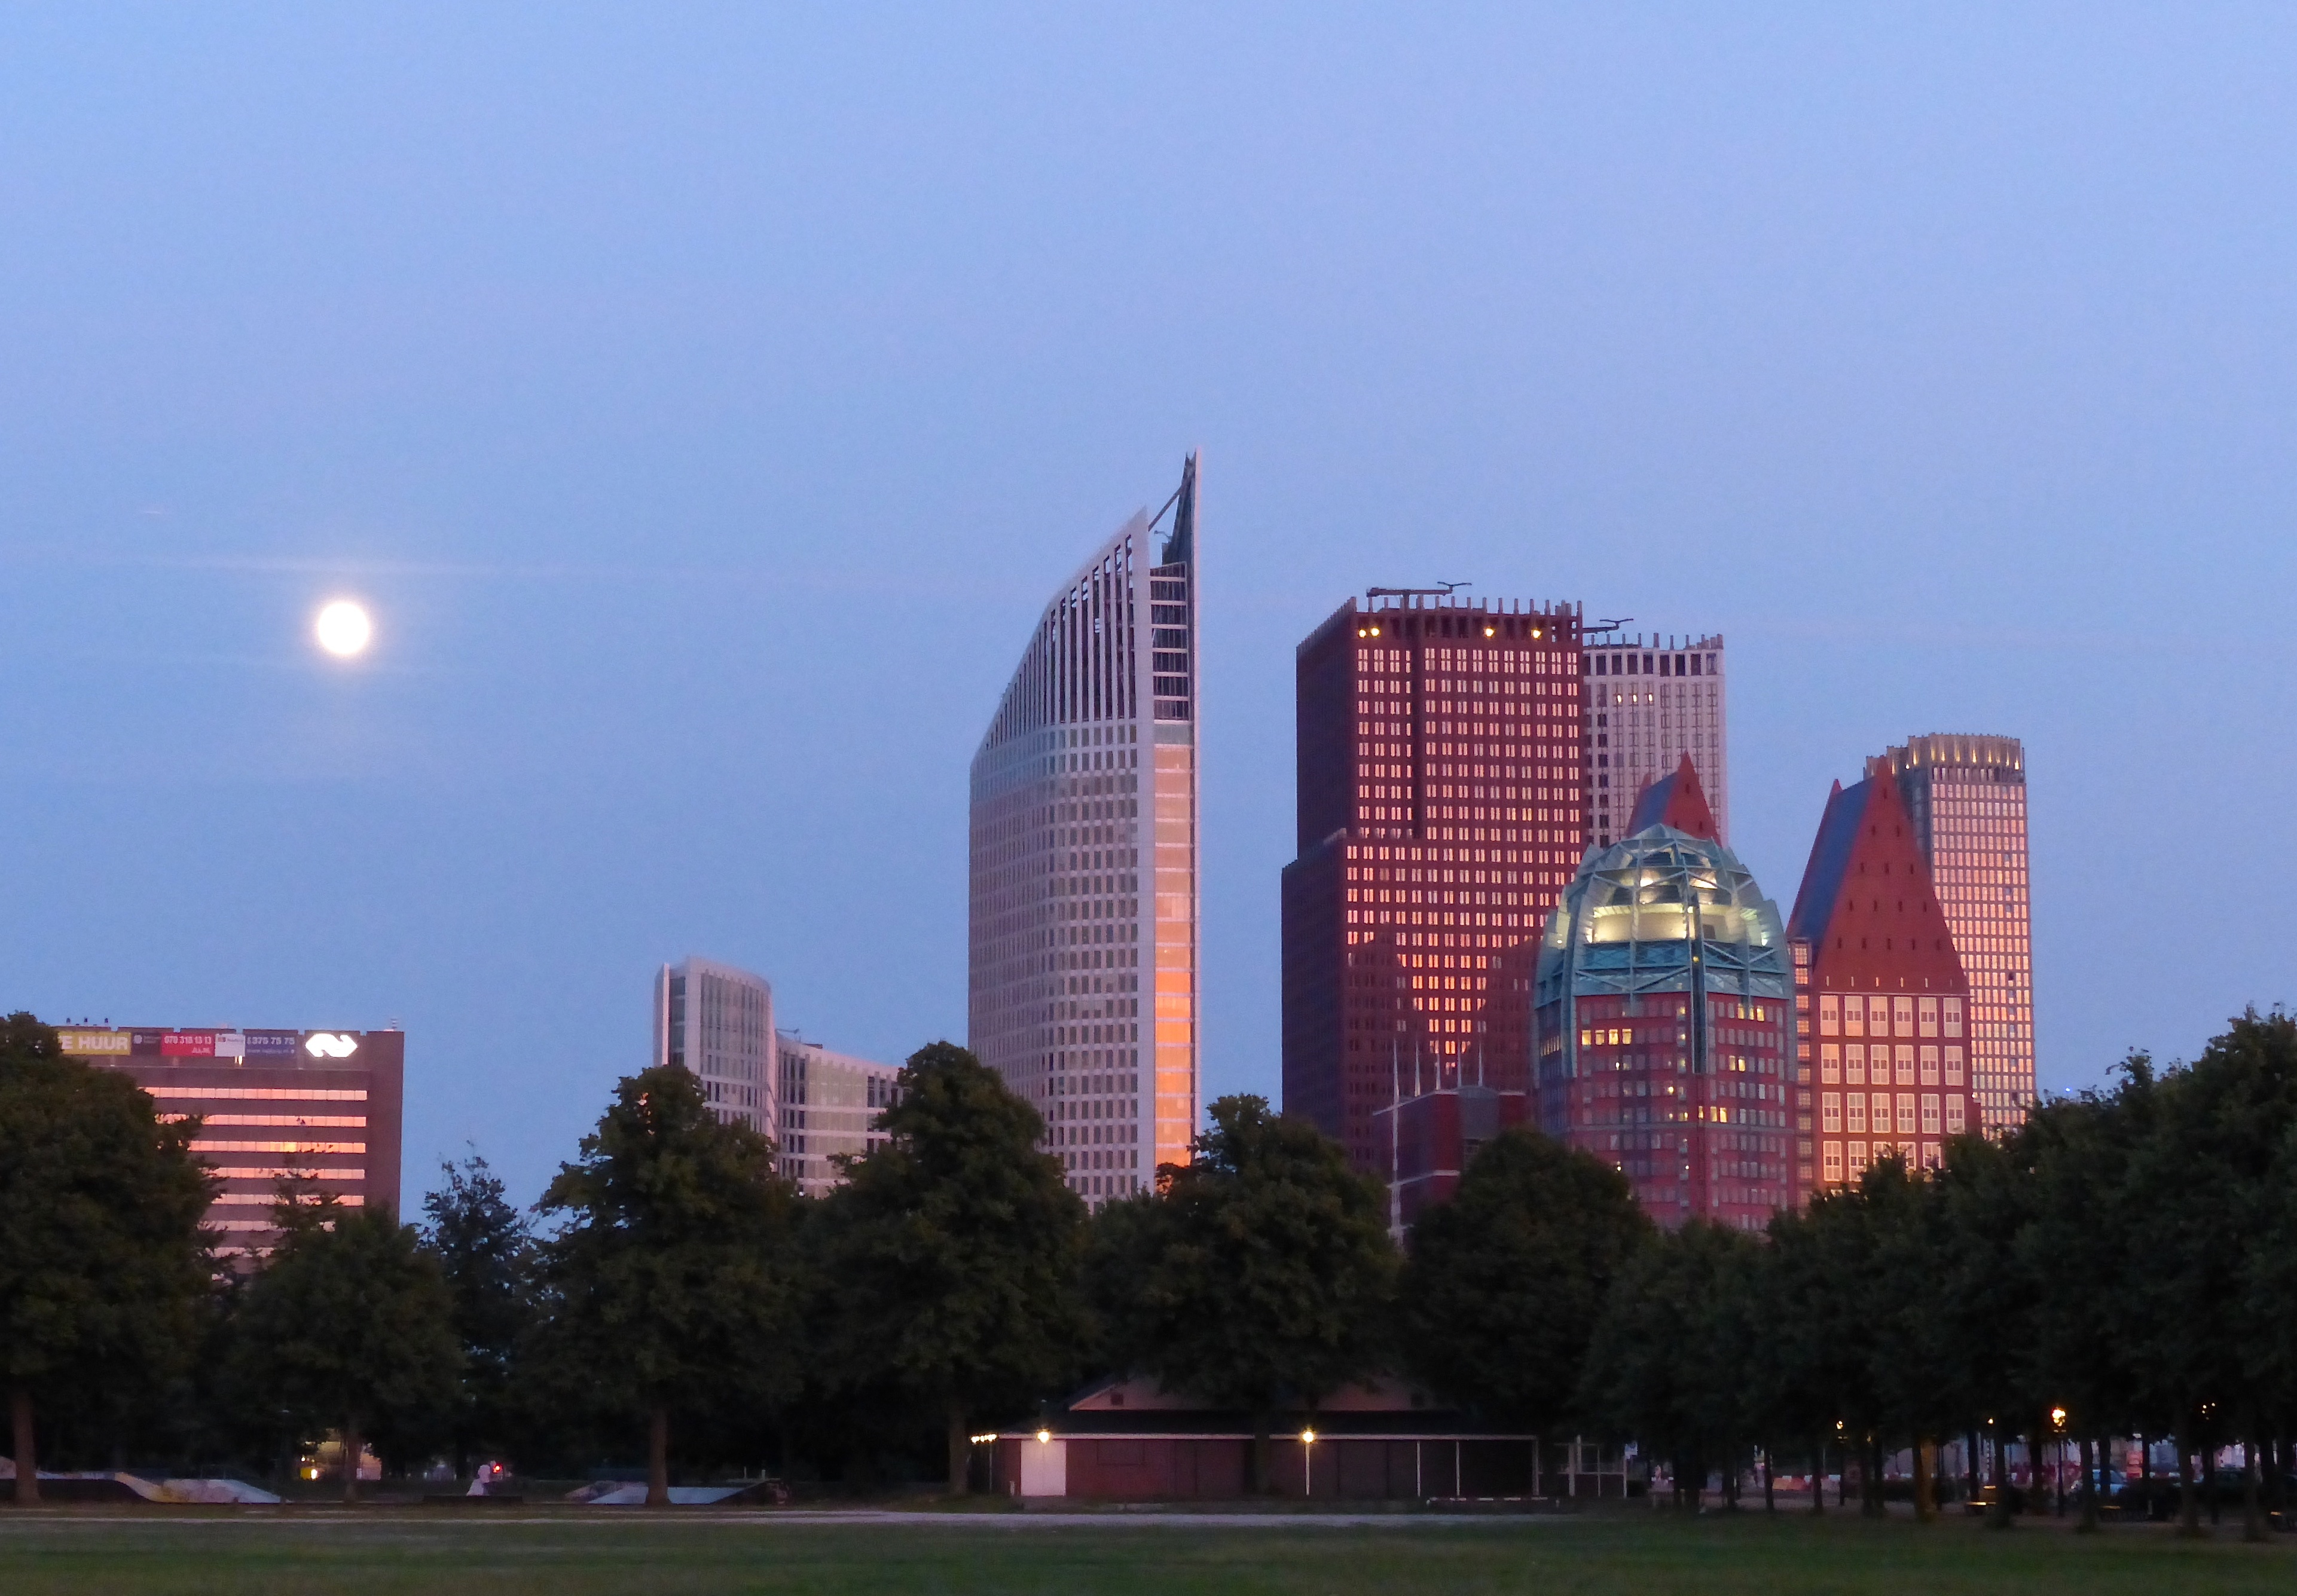
sunset, skyline, city, skyscraper, cityscape, downtown, dusk, landmark, moon, tower block, holland, hague, netherlands, cityskape, metropolis, geographical feature, human settlement, metropolitan area